Megan Thee Stallion

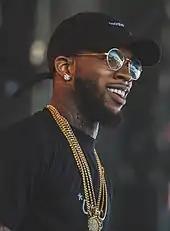
Tory Lanez, pictured in 2016

On February 2, 2024, Megan Thee Stallion signed a distribution deal with Warner Music. On June 2, 2024, she announced with self-titled third studio album, "Megan", which was released on June 28. She has released three singles in anticipation of the album: "Cobra" on November 3, 2023, "Hiss" on January 26, 2024, and "Boa" on May 10, 2024. "Hiss" reached number one on the Apple Music charts a day after its release, receiving widespread acclaim and media coverage involving multiple artists Megan has dissed in the song. It also later debuted atop the "Billboard" Hot 100, becoming the rapper's third No. 1 hit as well as her first solo number one. After going viral on TikTok, the music video for the fourth single from the album, "Mamushi," was released on August 9, 2024.